Abdullah Gül

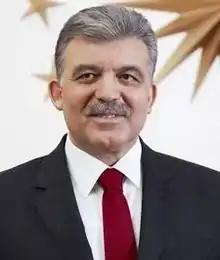
11th President Abdullah Gül

After the Justice and Development Party (AKP) won the most votes in the November 2002 general election, Gül was appointed Prime Minister, as AKP leader Recep Tayyip Erdoğan was still banned from participating in politics. After Gül's government secured legislation allowing Erdoğan's return to politics, the latter took over as prime minister on 14 March 2003. Gül was appointed deputy prime minister and foreign minister.